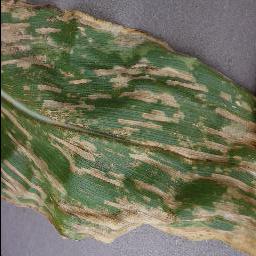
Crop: corn
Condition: (maize)_cercospora_spot_gray_spot